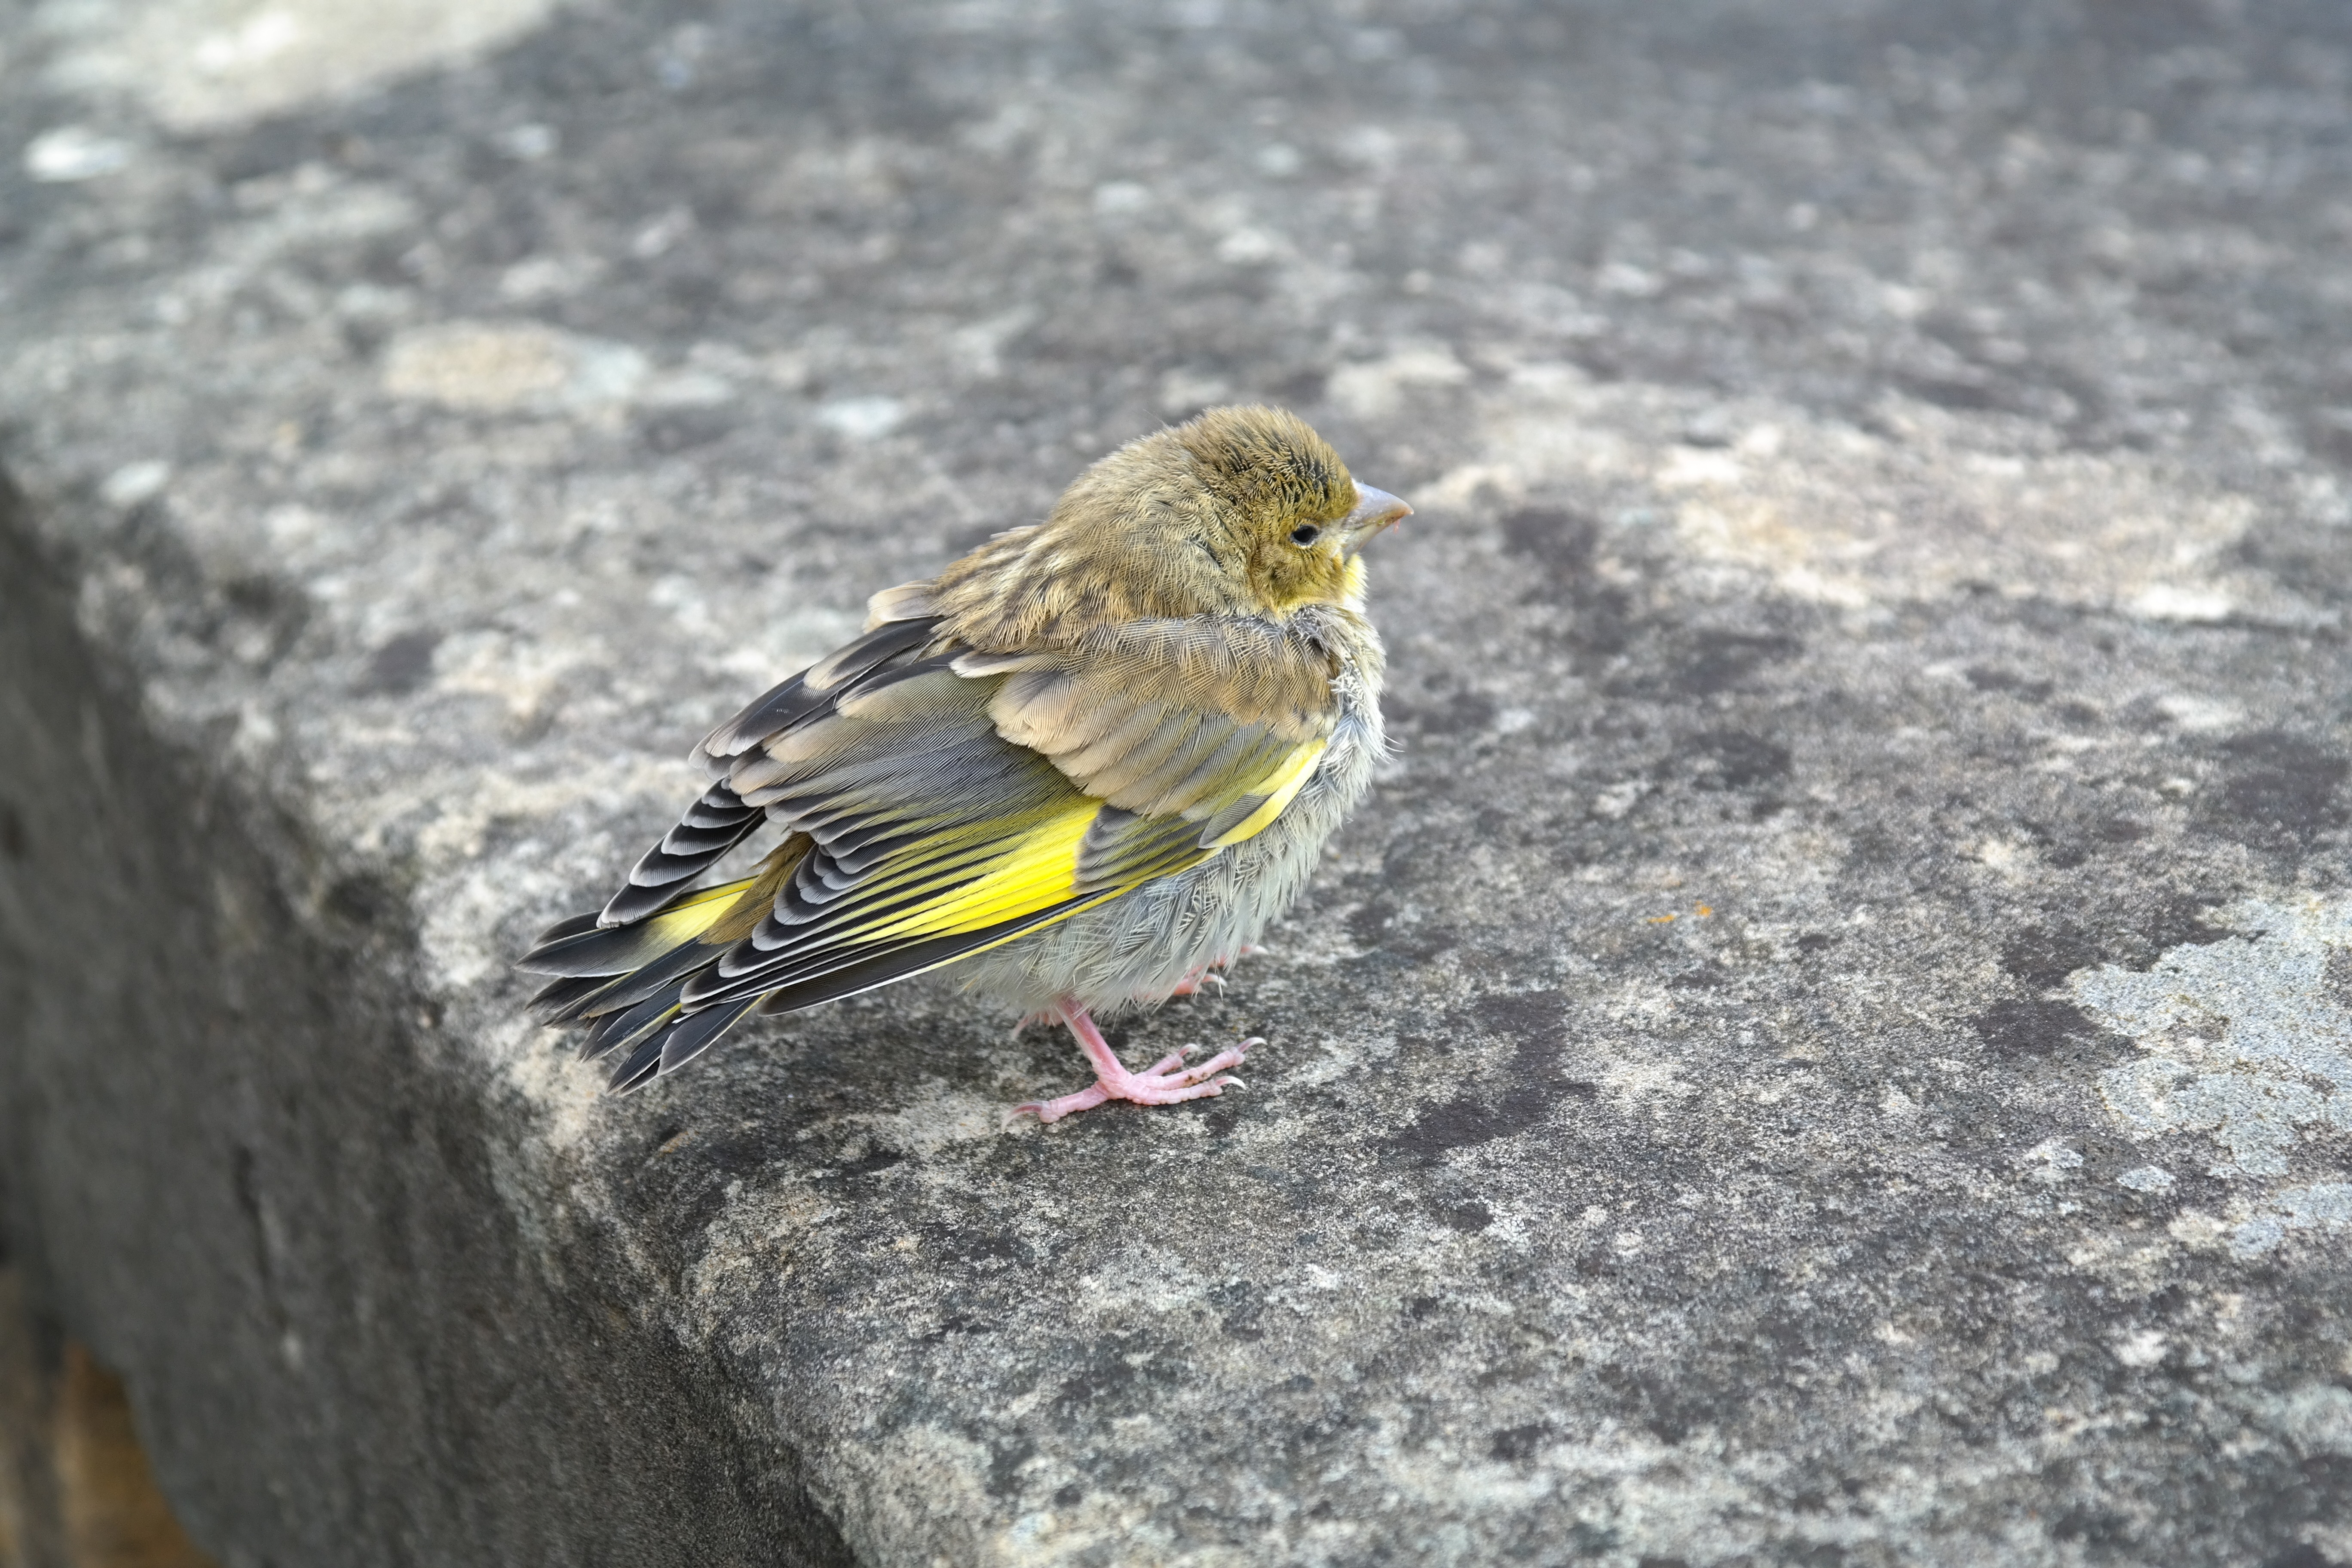
nature, bird, wing, animal, cute, wildlife, beak, yellow, feather, fauna, plumage, songbird, vertebrate, sparrow, finch, spring dress, greenfinch, young animal, young bird, fink, yellow green, old world flycatcher, perching bird, emberizidae, carduelis chloris, chartreuse wings field, wings field